Josephy Center for Arts and Culture

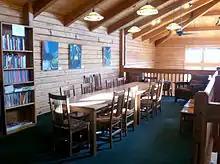
Upstairs in the Josephy Center - a meeting place for Brown Bag discussions and other events, next to the Library's lending shelf (left)

Every month the Center holds a themed exhibit featuring up to twenty local artists. The majority of the art displayed is for sale. Some of the past exhibits are "Women's Art", "Black and White", "Art Outside the Box", "The Year of the Horse", and "The Art of War". In June 2015 the Center will host an exhibit of Native American art to coincide with the opening of the Nez Perce National Historical Park.